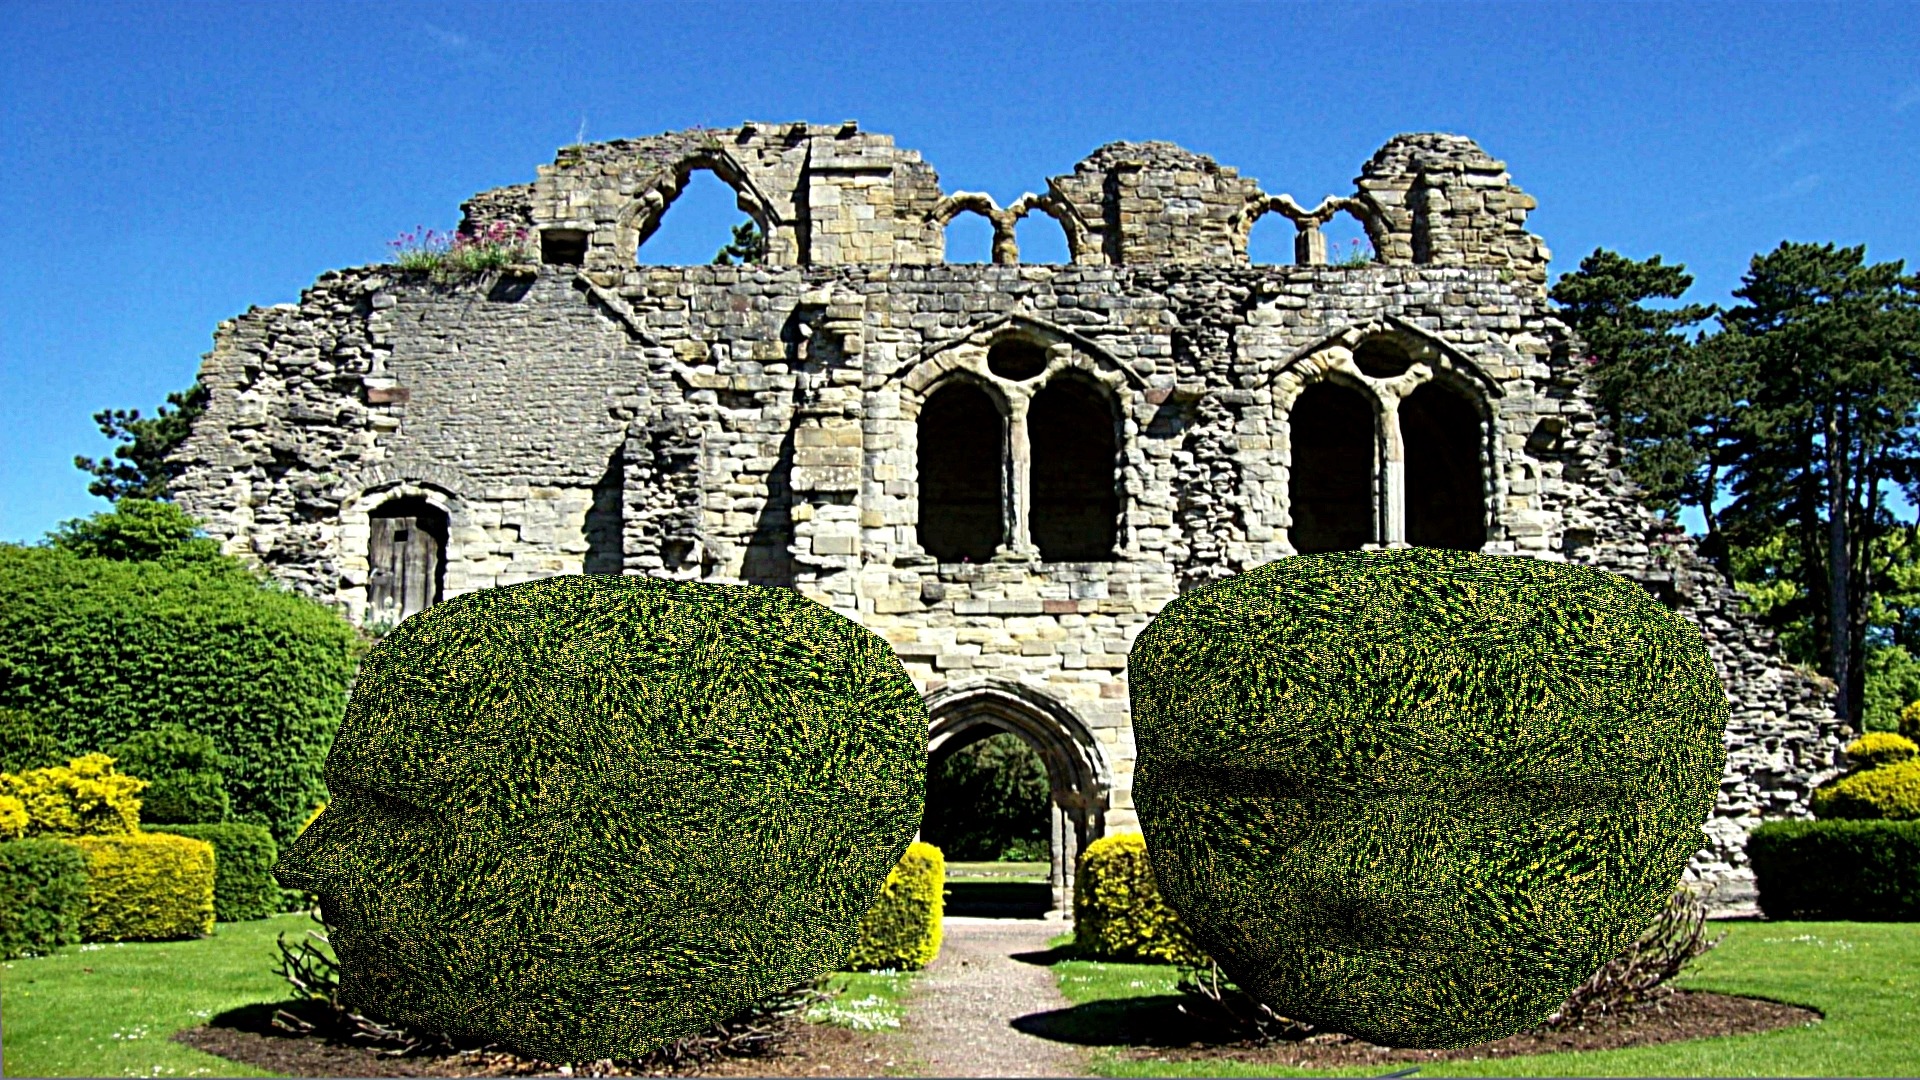
building, arch, chapel, ruin, garden, place of worship, ruins, monastery, size, abbey, estate, boxwood, historic site, wenlock